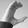
ASL letter: C